Ceanothus parvifolius

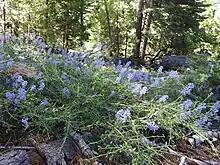

The twigs of this species are flexible, and are not thornlike as compared with "Ceanothus cordulatus". There may be 1 to 3 ribs at the base of each leaf, and the upper surface of the leaf is shiny. This species comes close to "Ceanothus integerrimus", but differs in its dwarf-like, spreading and often flat-topped habit, its blue flowers as opposed to white, and its much smaller leaves. Putative hybrids with "C. cordulatus" have been reported.